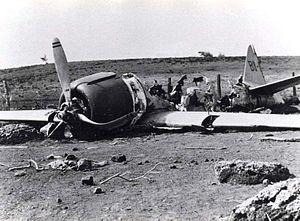
L’incident de Niihau a eu lieu entre le 7 et le 13 décembre 1941, quand le pilote de l'aéronavale japonaise Shigenori Nishikaichi s'est écrasé avec son Zéro sur l'ile de Niihau après avoir participé à l'attaque de Pearl Harbor. Il a été tué lors d'une échauffourée avec les habitants de l'ile.